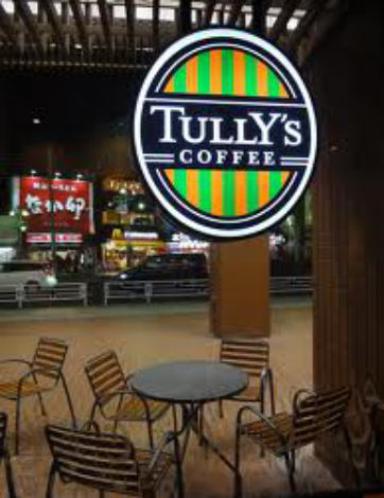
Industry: Food